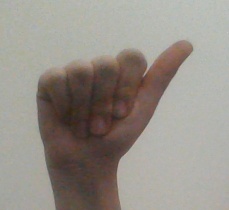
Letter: dhad